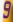
Number: 9